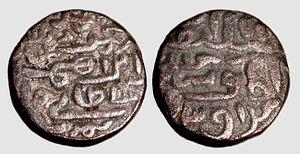
Le sultanat de Jaunpur était un royaume indépendant de l'Inde du Nord entre 1394 et 1479, dont les dirigeants régnaient depuis Jaunpur, dans l'état actuel de l'Uttar Pradesh. Le sultanat de Jaunpur était dirigé par la dynastie des Sharqi. Le Khwajah-i-Jahan Malik Sarwar, le premier souverain de la dynastie, était un wazir du sultan Nasiruddin Muhammad Shah IV Tughluq. En 1394, il s'établit en tant que souverain indépendant de Jaunpur et étendit son autorité sur Awadh et une grande partie du Gange - Yamuna doab. La dynastie fondée par lui a été nommée ainsi en raison de son titre Malik-us-Sharq. Le dirigeant le plus acclamé de cette dynastie était Ibrahim Shah.